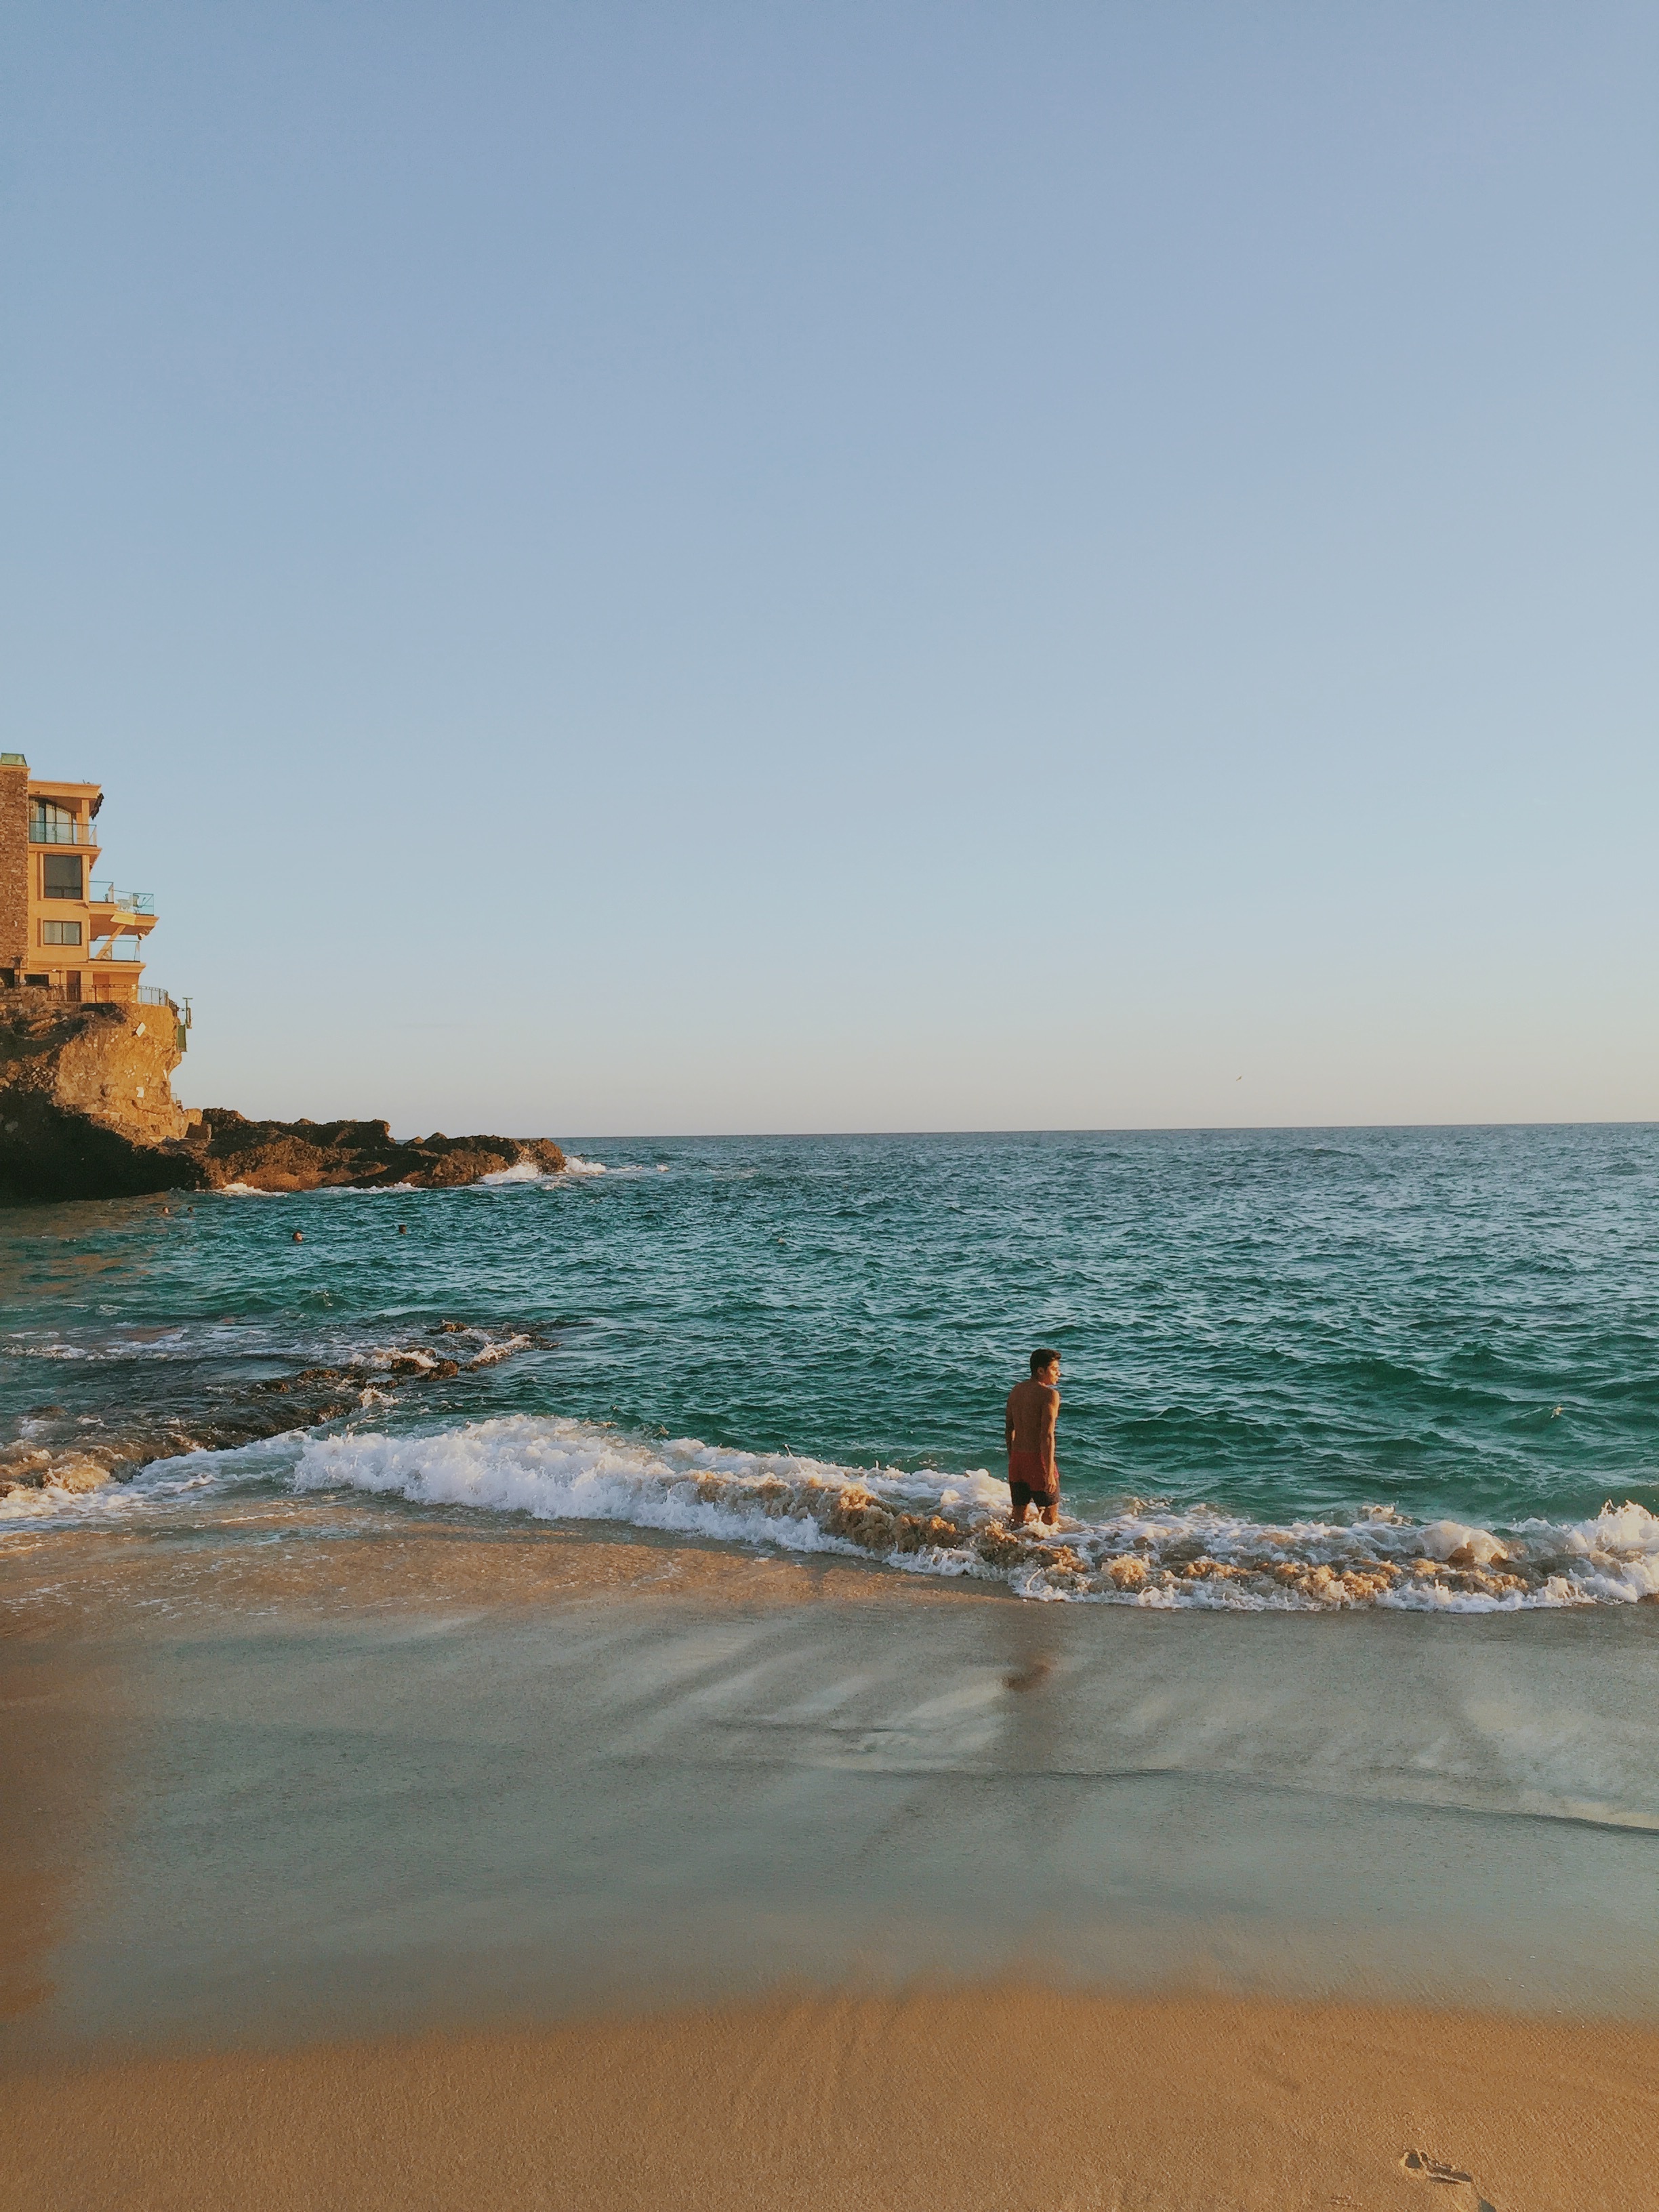
beach, sea, coast, water, sand, rock, ocean, horizon, shore, wave, vacation, seaside, bay, body of water, cape, wind wave